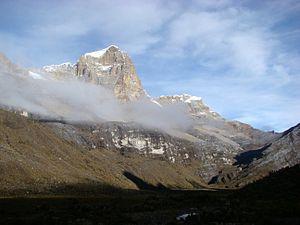
Ritacuba Blanco est le plus haut sommet de la cordillère Orientale, dans les Andes en Colombie. Il est également appelé Ritak'uwa, un ancien nom donné par les indigènes U'wa qui vivent à ses pieds dans le parc national de la Sierra Nevada del Cocuy, où le Ritacuba Blanco est situé.
La Colombie, en forme longue la république de Colombie est une république constitutionnelle unitaire comprenant 32 départements. Le pays est situé dans le Nord-Ouest de l'Amérique du Sud ; il est bordé à l'ouest par l'océan Pacifique, au nord-ouest par le Panama, au nord par la mer des Caraïbes, au nord-est par le Venezuela, au sud-est par le Brésil, au sud par le Pérou et au sud-ouest par l'Équateur. La Colombie est le 26ᵉ plus grand pays par sa superficie et le 4ᵉ en Amérique du Sud. Avec plus de 49 millions d'habitants, la Colombie est le 28ᵉ pays le plus peuplé du monde et le 2ᵉ de tous les pays de langue espagnole après le Mexique. La Colombie est une moyenne puissance, la 4ᵉ plus grande économie d'Amérique latine, et la 3ᵉ en Amérique du Sud. La production de café, de fleurs, d'émeraudes, de charbon et de pétrole forme le principal secteur de l'économie colombienne.
Le tourisme en Colombie est une activité économique importante pour ce pays d'Amérique du Sud.